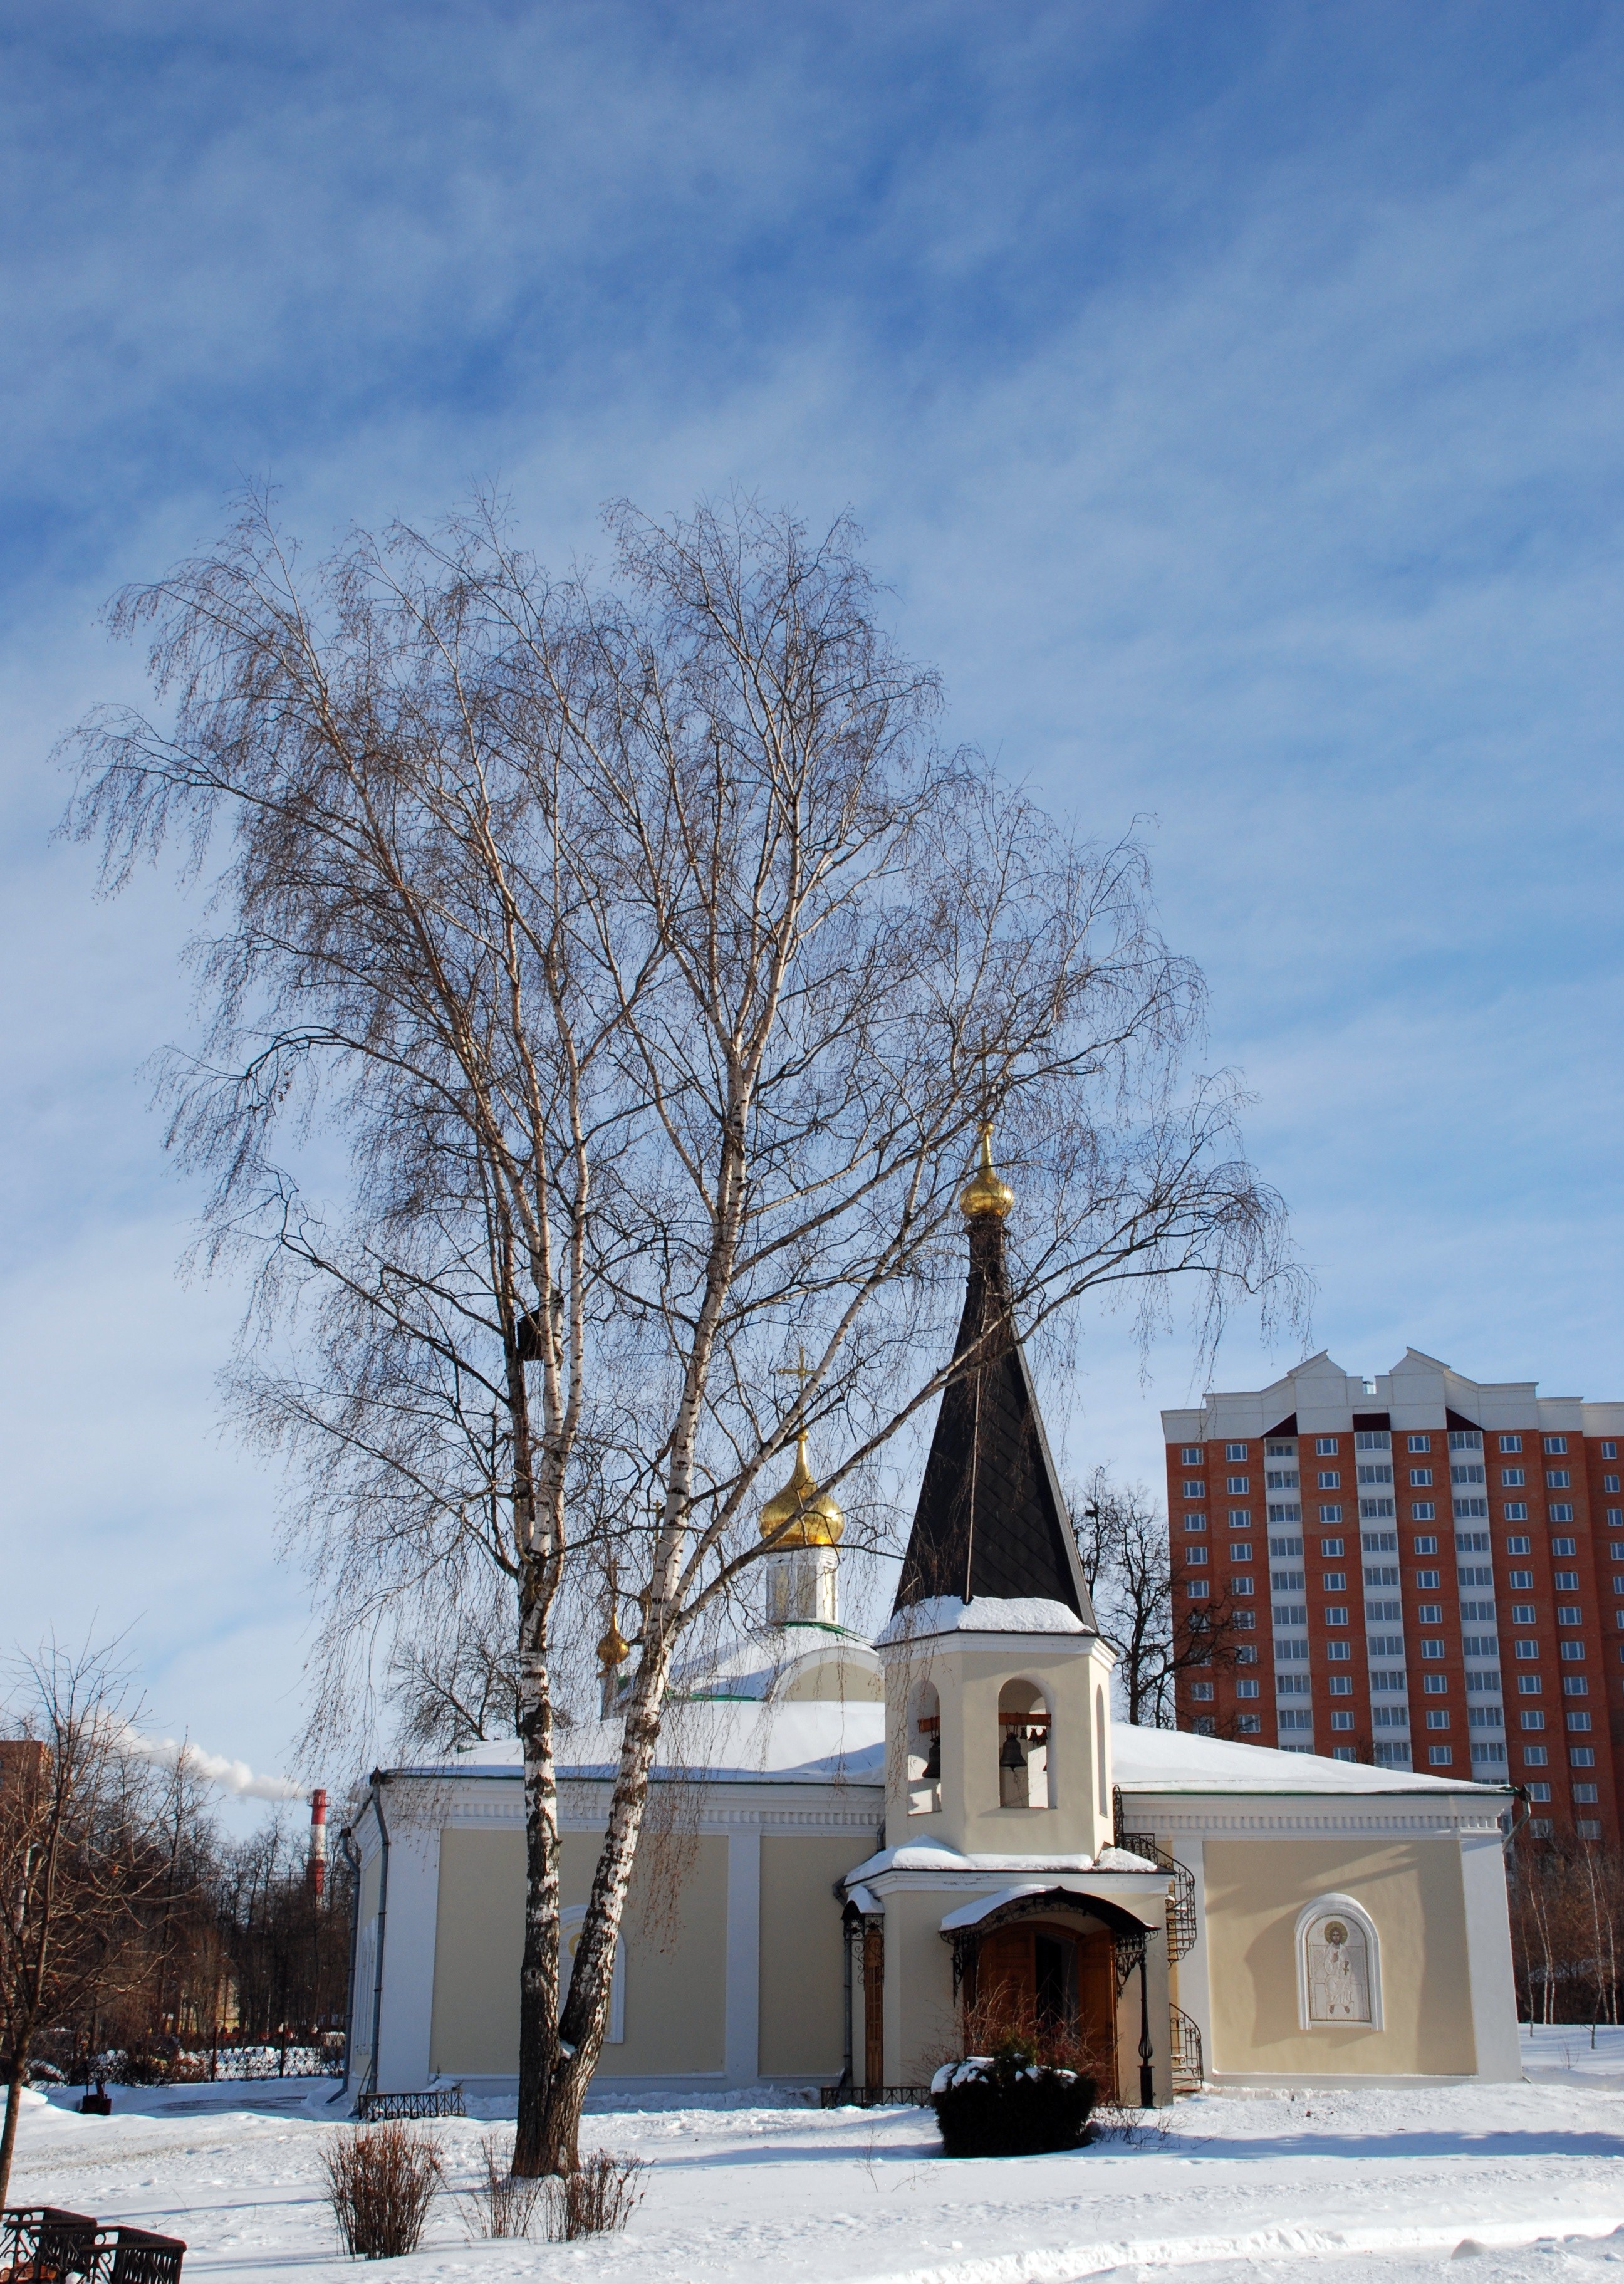
tree, snow, winter, city, cityscape, weather, nikon, season, russia, d80, cityscapes, nikond80, moscowregion, podolsk